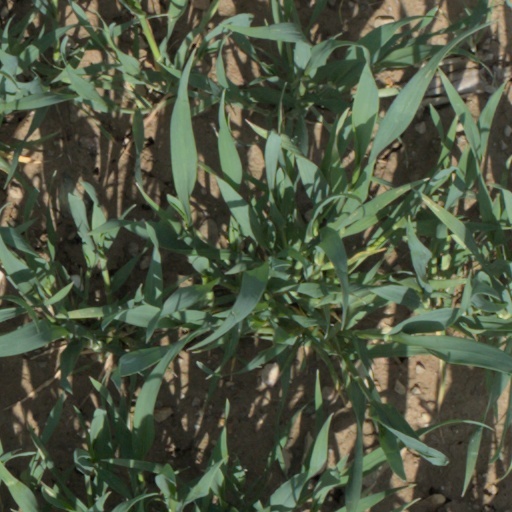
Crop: wheat